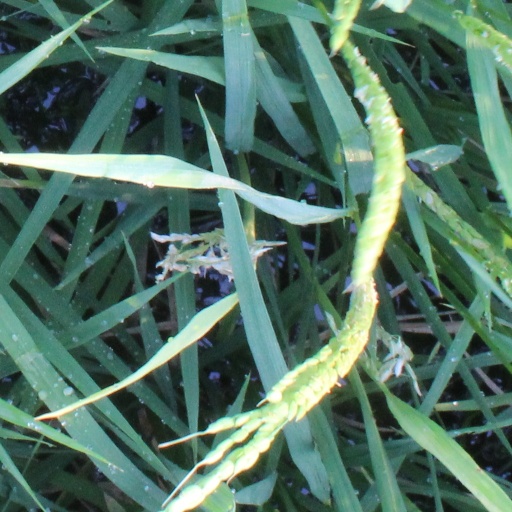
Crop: rice